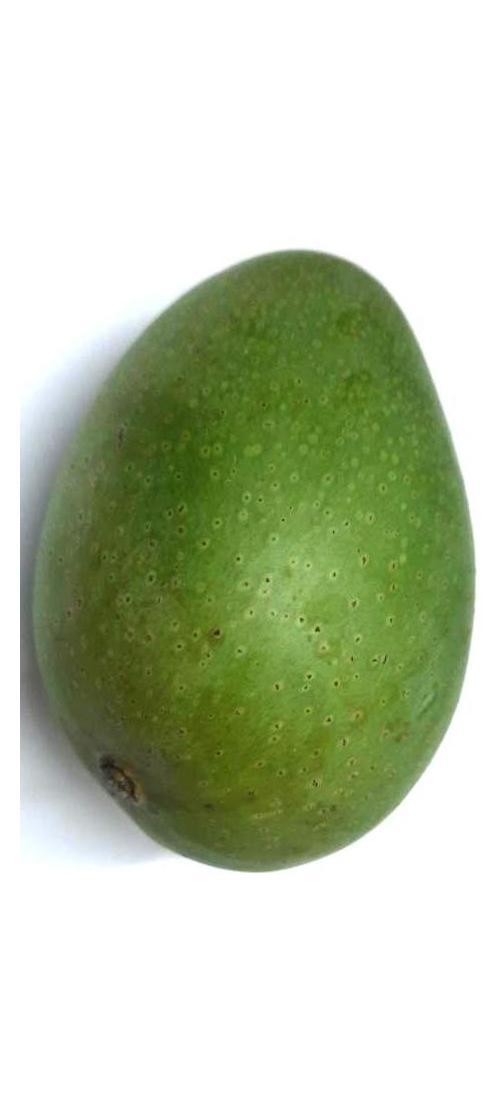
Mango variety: Ashshina Zhinuk